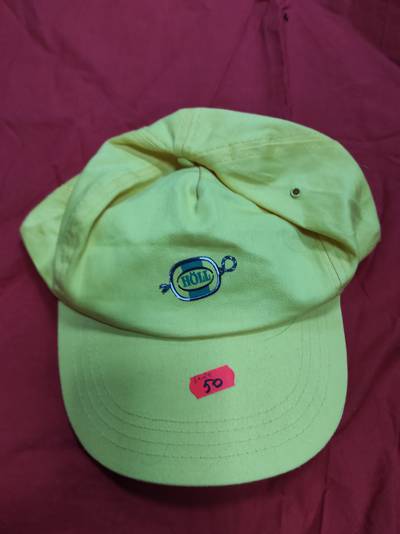
Waste category: clothes